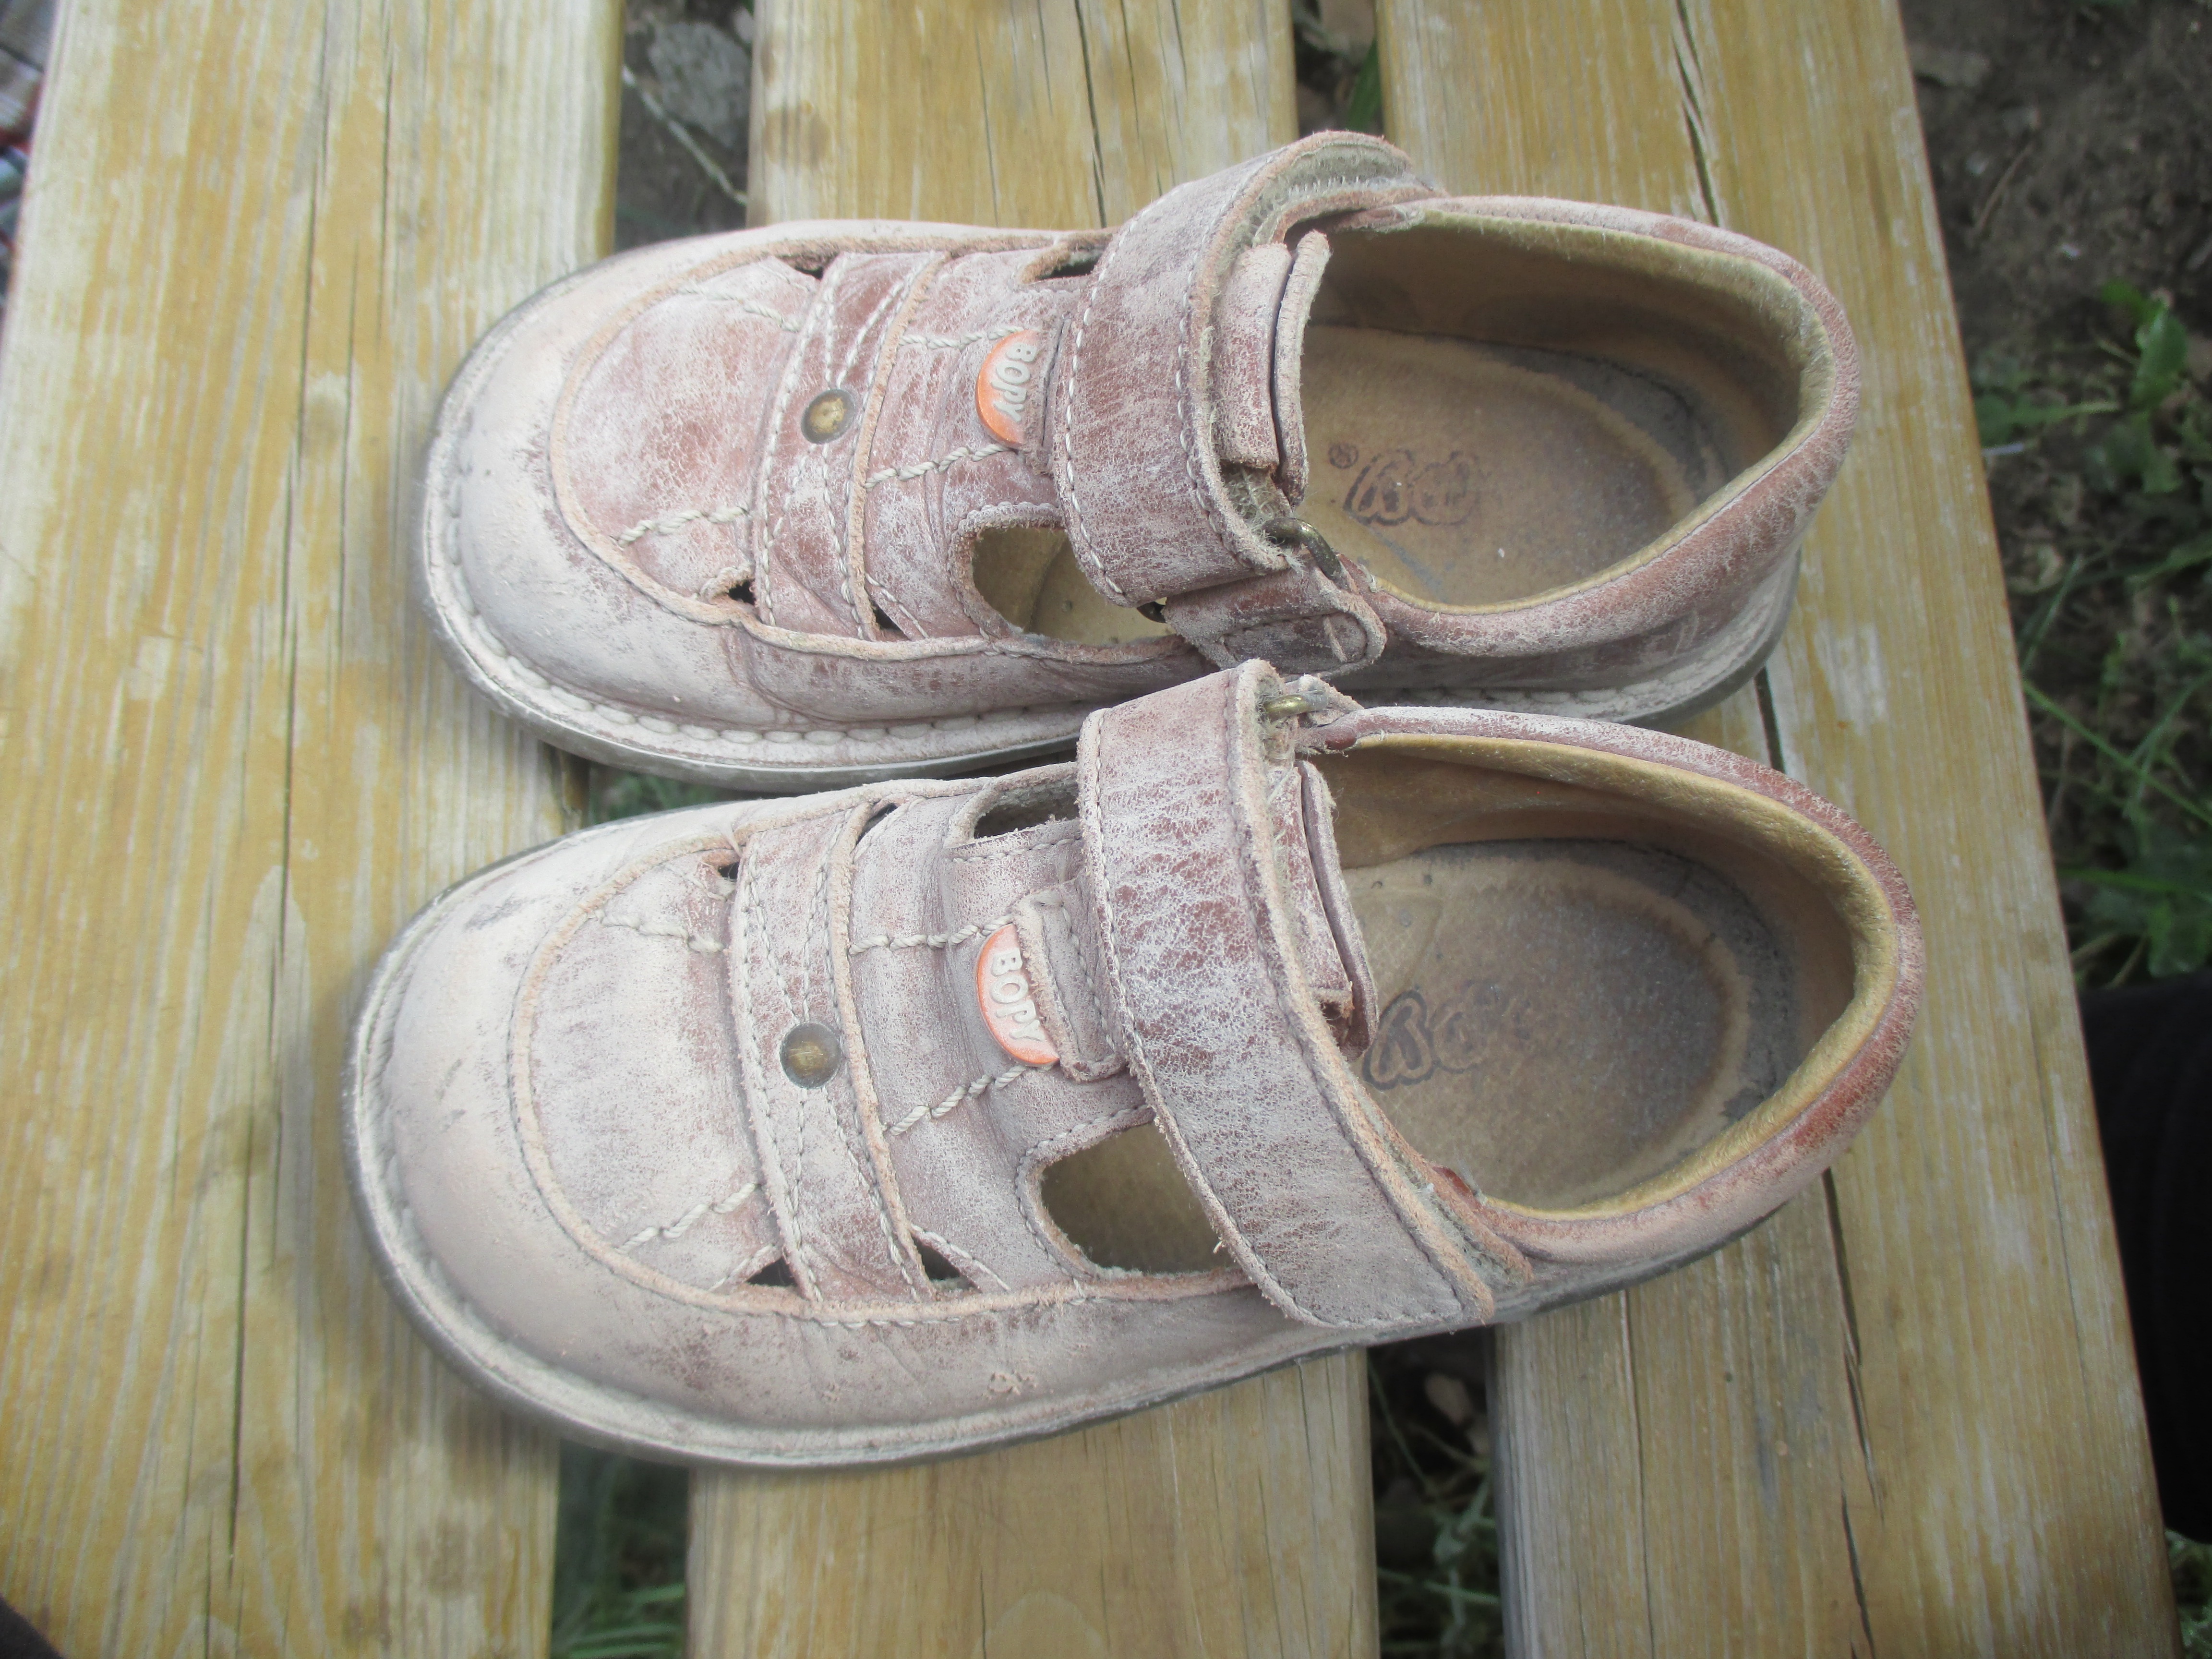
nature, sand, shoe, board, wood, bench, vintage, play, boot, park, dust, child, shoes, sandals, footwear, enjoy, man made object, outdoor shoe